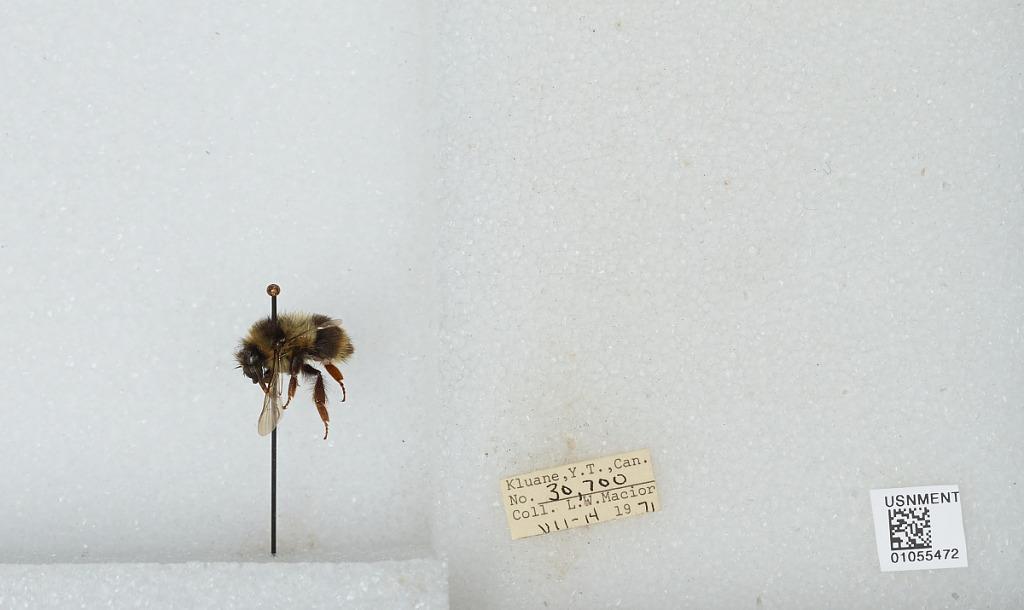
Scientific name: Bombus bifarius nearcticus
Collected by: L. Macior
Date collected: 1971-7-14
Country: Canada
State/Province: Yukon Territory
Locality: Kluane
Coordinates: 60.75, -139.5